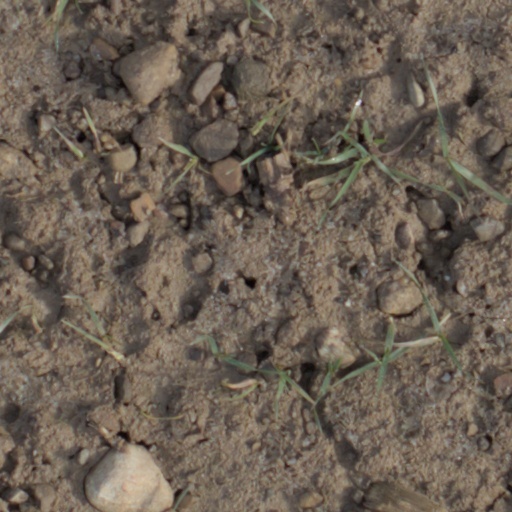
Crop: wheat